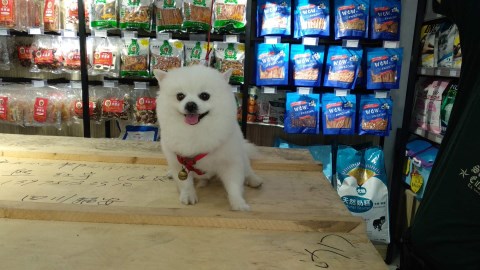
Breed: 1936-n000005-Pomeranian